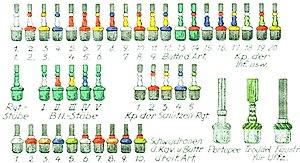
La Heer de la Wehrmacht — en abrégé « WH » pour « Wehrmacht - Heer » — constituait la composante terrestre des forces armées du Troisième Reich du 21 mai 1935 à mai 1945.